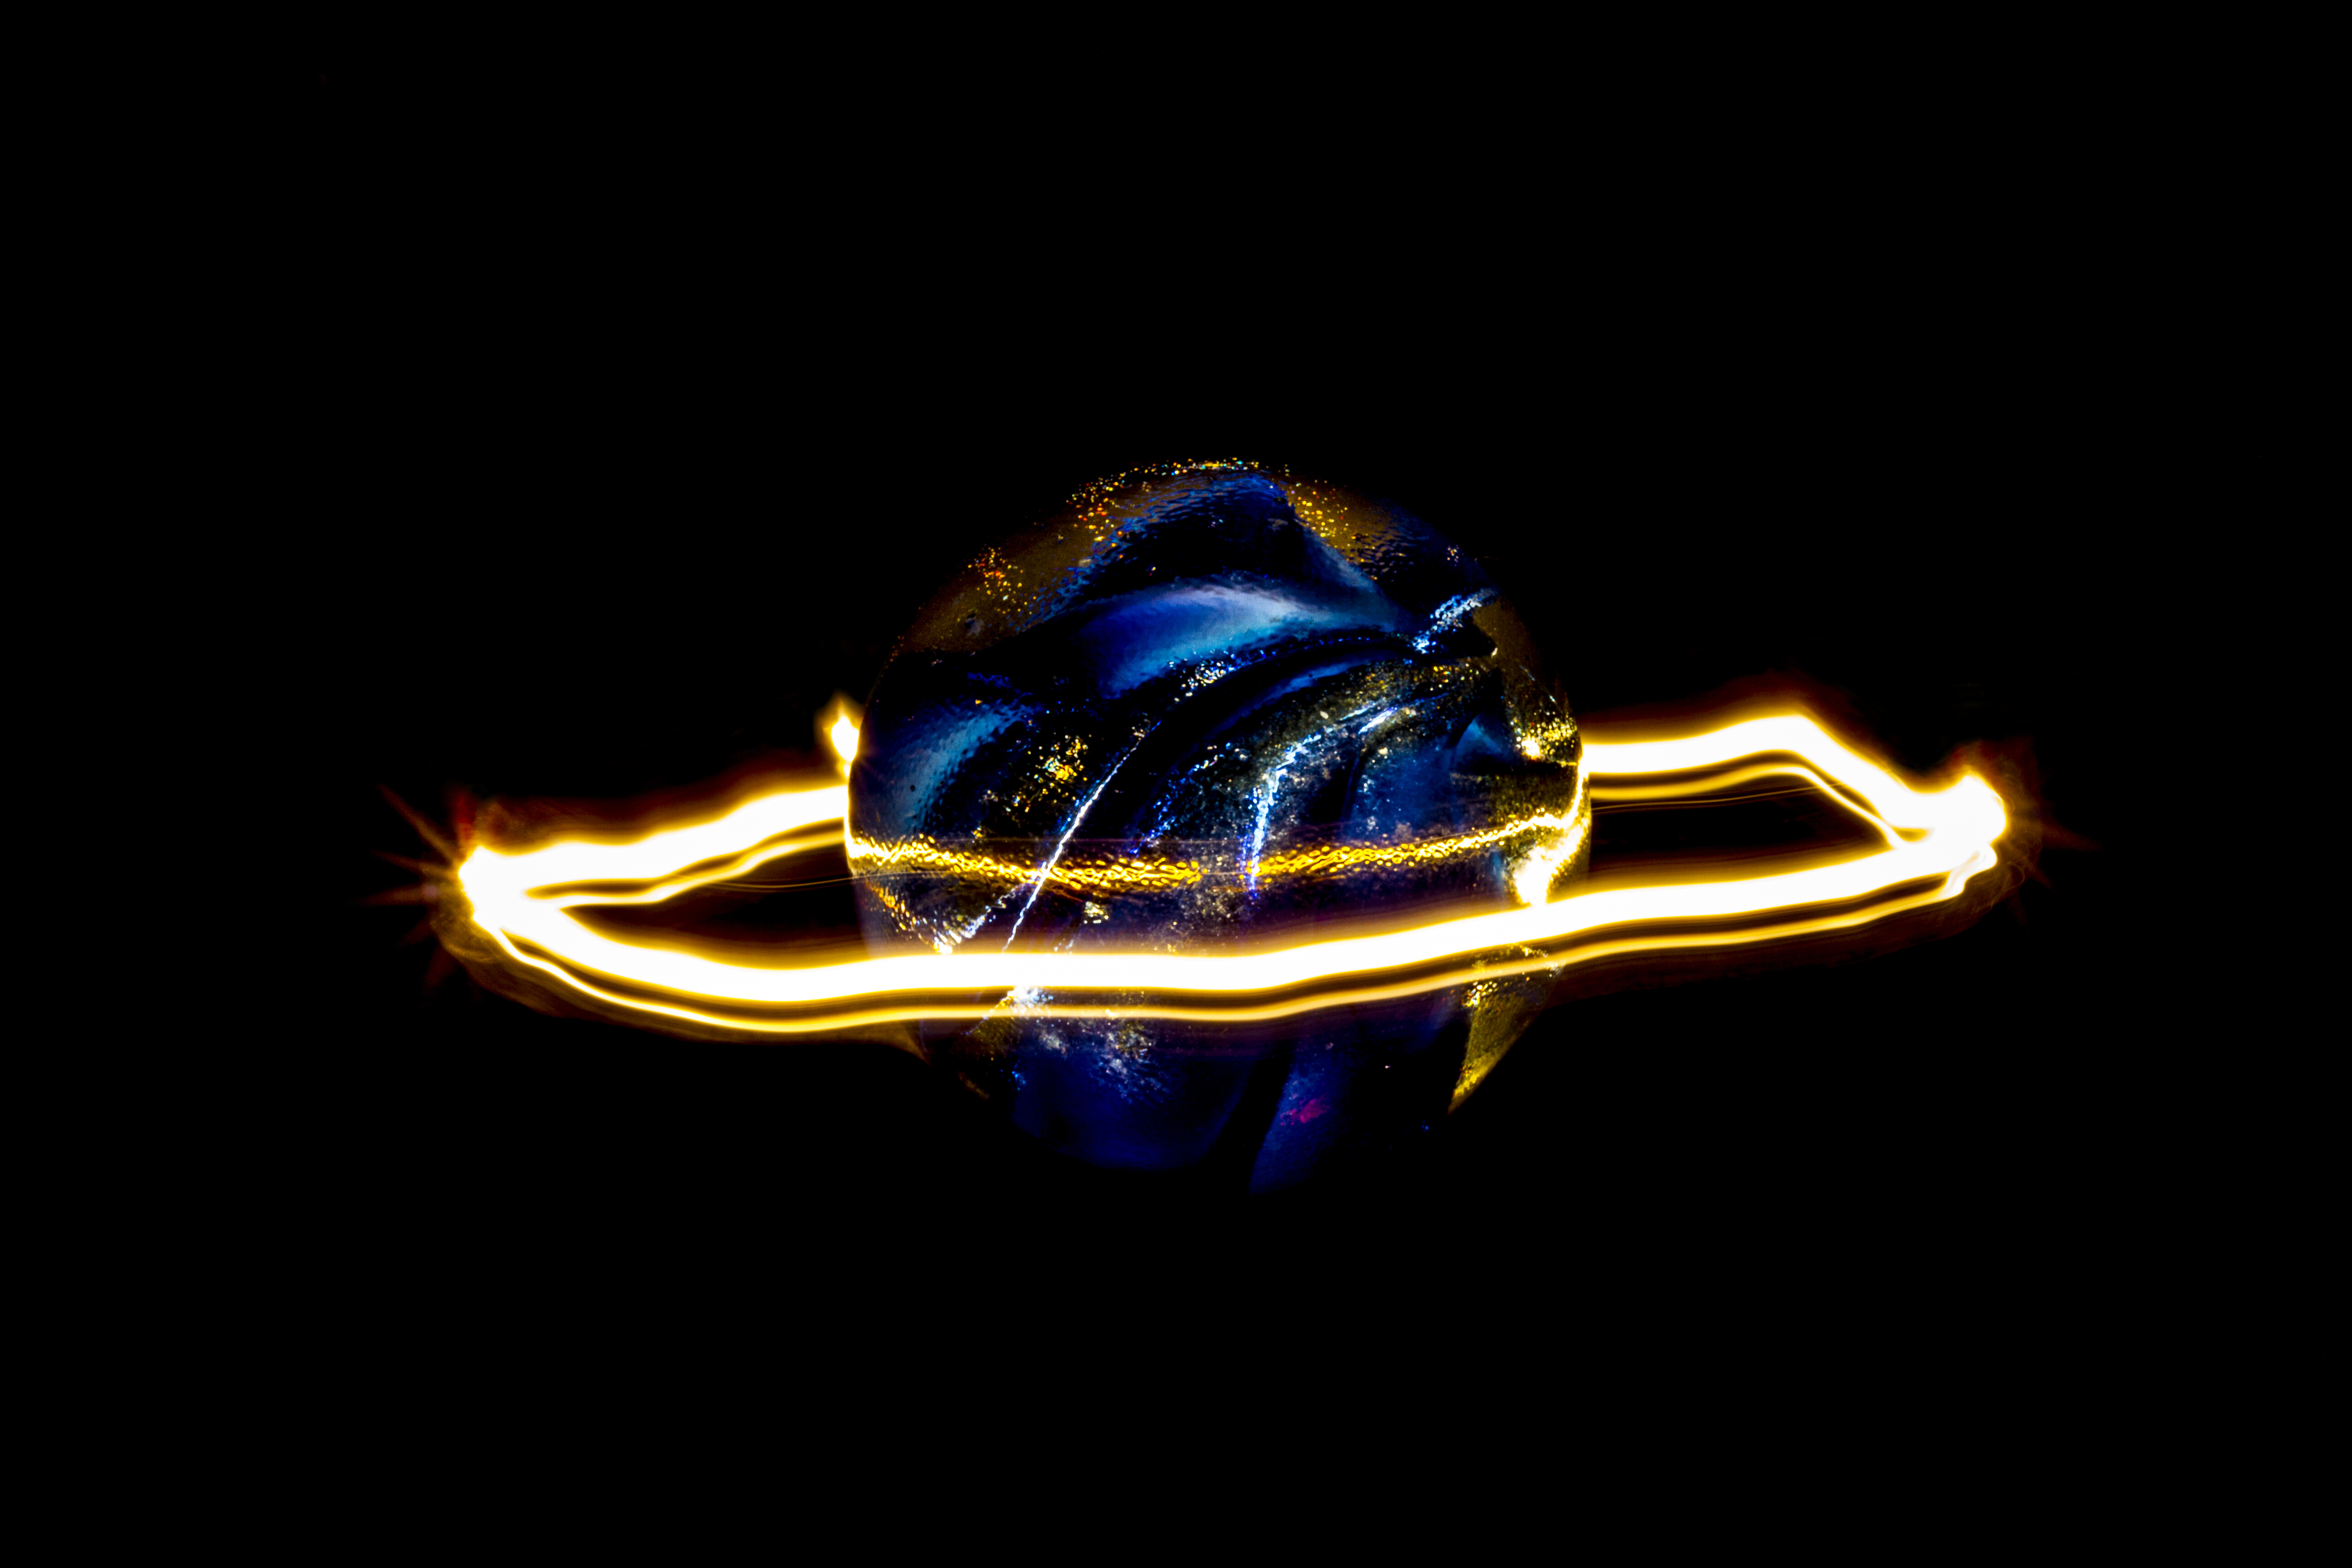
light, lighting, font, uk, illustration, organ, peterborough, computer wallpaper